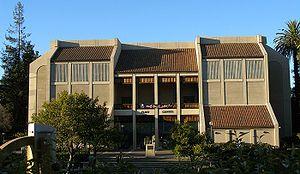
Le De Anza College est un collège de 453 000 m² situé à Cupertino en Californie. Il a été fondé en 1967 et a été nommé d'après l'explorateur espagnol Juan Bautista de Anza.